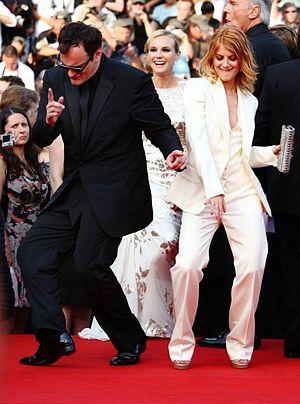
Inglourious Basterds ou Le Commando des bâtards au Québec, est un film de guerre uchronique germano-américain écrit et réalisé par Quentin Tarantino, sorti en 2009.
Quentin Jerome Tarantino, né le 27 mars 1963 à Knoxville dans le Tennessee, est un réalisateur, scénariste, producteur et acteur américain.